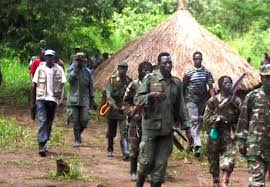
Photo bii maa ngi ciy gis ay nit yu sol ay tenue militaire. Ñenn ñi soluñu ay tenue... Ak am néegu ñax, ak ay... Garab.